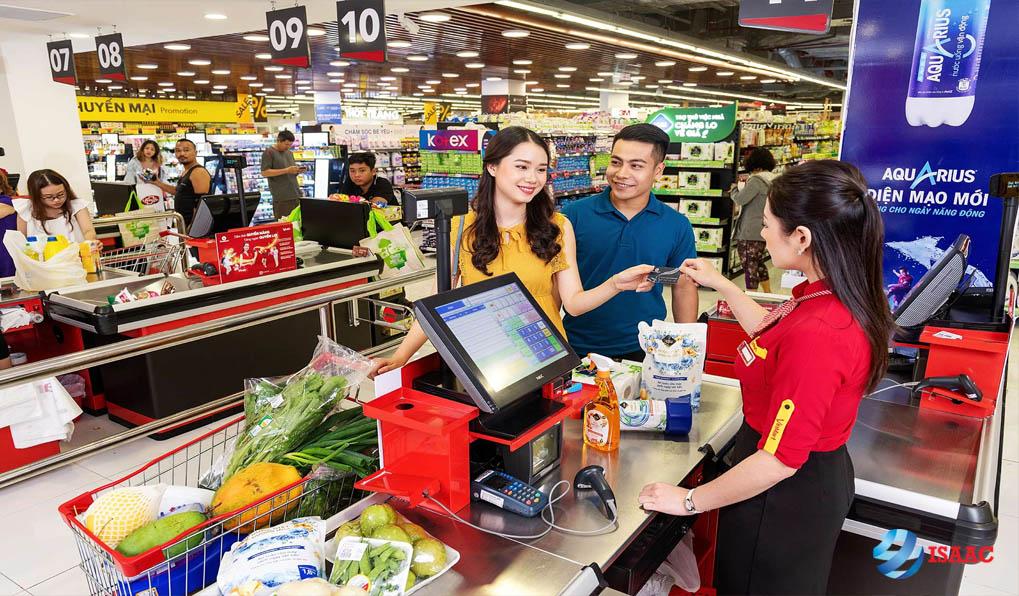
có một nhóm người đang thanh toán ở trong một siêu thị